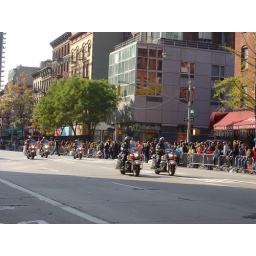
NYPD motorcycle cops clear the path for the lead runners in the marathon.